Beulah, Gilead

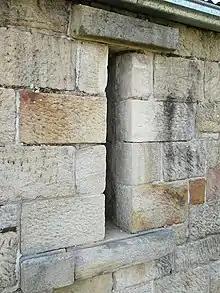
Slit window, possibly for defensive purposes

Rear flat roofed addition has a slit window (for defensive reasons ?). Attached dairy and the picket fence has been destroyed in recent years. House, weatherboard outbuildings and the gazebo have deteriorated to ruinous state in recent years.